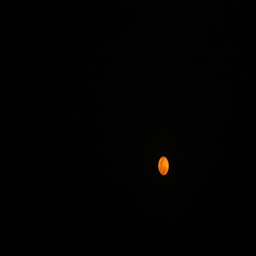
moon set in the sky